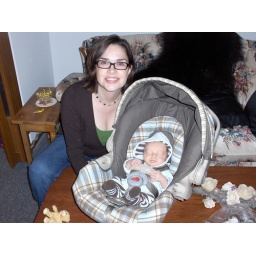
in his first big boy clothes - not sleepers - on may 21st